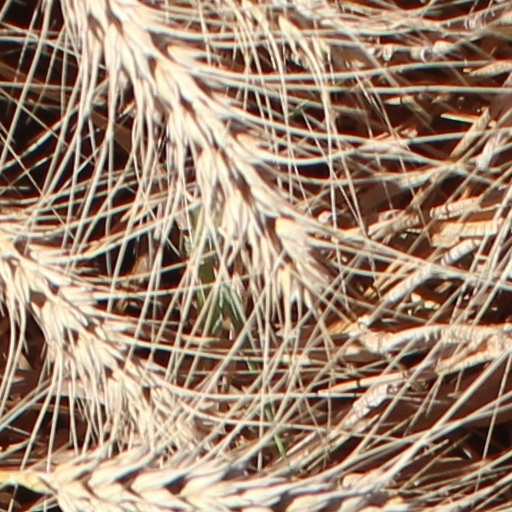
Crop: wheat